Leslie Uggams

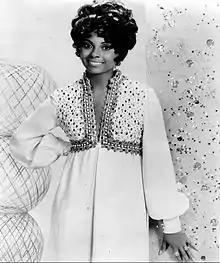
Uggams performing in 1971

She appeared on The Ed Sullivan Show singing The Beatles' "Yesterday" in 1965 and later had her own television variety show, "The Leslie Uggams Show" in 1969. This was the first network variety show to be hosted by a black person since "The Nat King Cole Show" of the mid-1950s. She had a lead role in the 1977 miniseries "Roots," for which she received an Emmy nomination, as Kizzy. In 1979, she starred as Lillian Rogers Parks in the Emmy-winning miniseries "Backstairs at the White House". She also made guest appearances on such television programs as "Family Guy" (as herself), "I Spy", "Hollywood Squares", "The Muppet Show", "The Love Boat" and "Magnum, P.I.". In 1996, Uggams played the role of Rose Keefer on "All My Children". She won a 1983 Daytime Emmy Award as a host of the NBC game show "Fantasy".